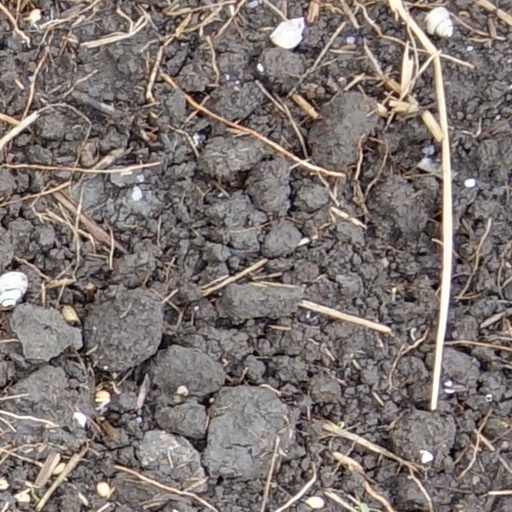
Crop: wheat